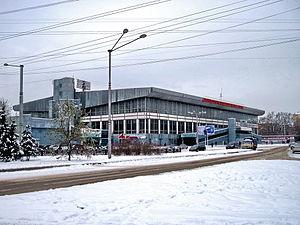
Le Palais des sports Kouznetskik Metallourgov est une salle omnisports de Novokouznetsk en Russie. Il a été construit en 1984.